Vecihi Hürkuş

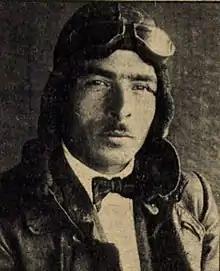
Hürkuş in the 1930s

Vecihi Hürkuş (6 January 1896 – 16 July 1969) was a Turkish fighter pilot, aviation engineer and aviation pioneer. He built Turkey's first aircraft, the Vecihi K-VI, and founded the first civil flight school of the nation.